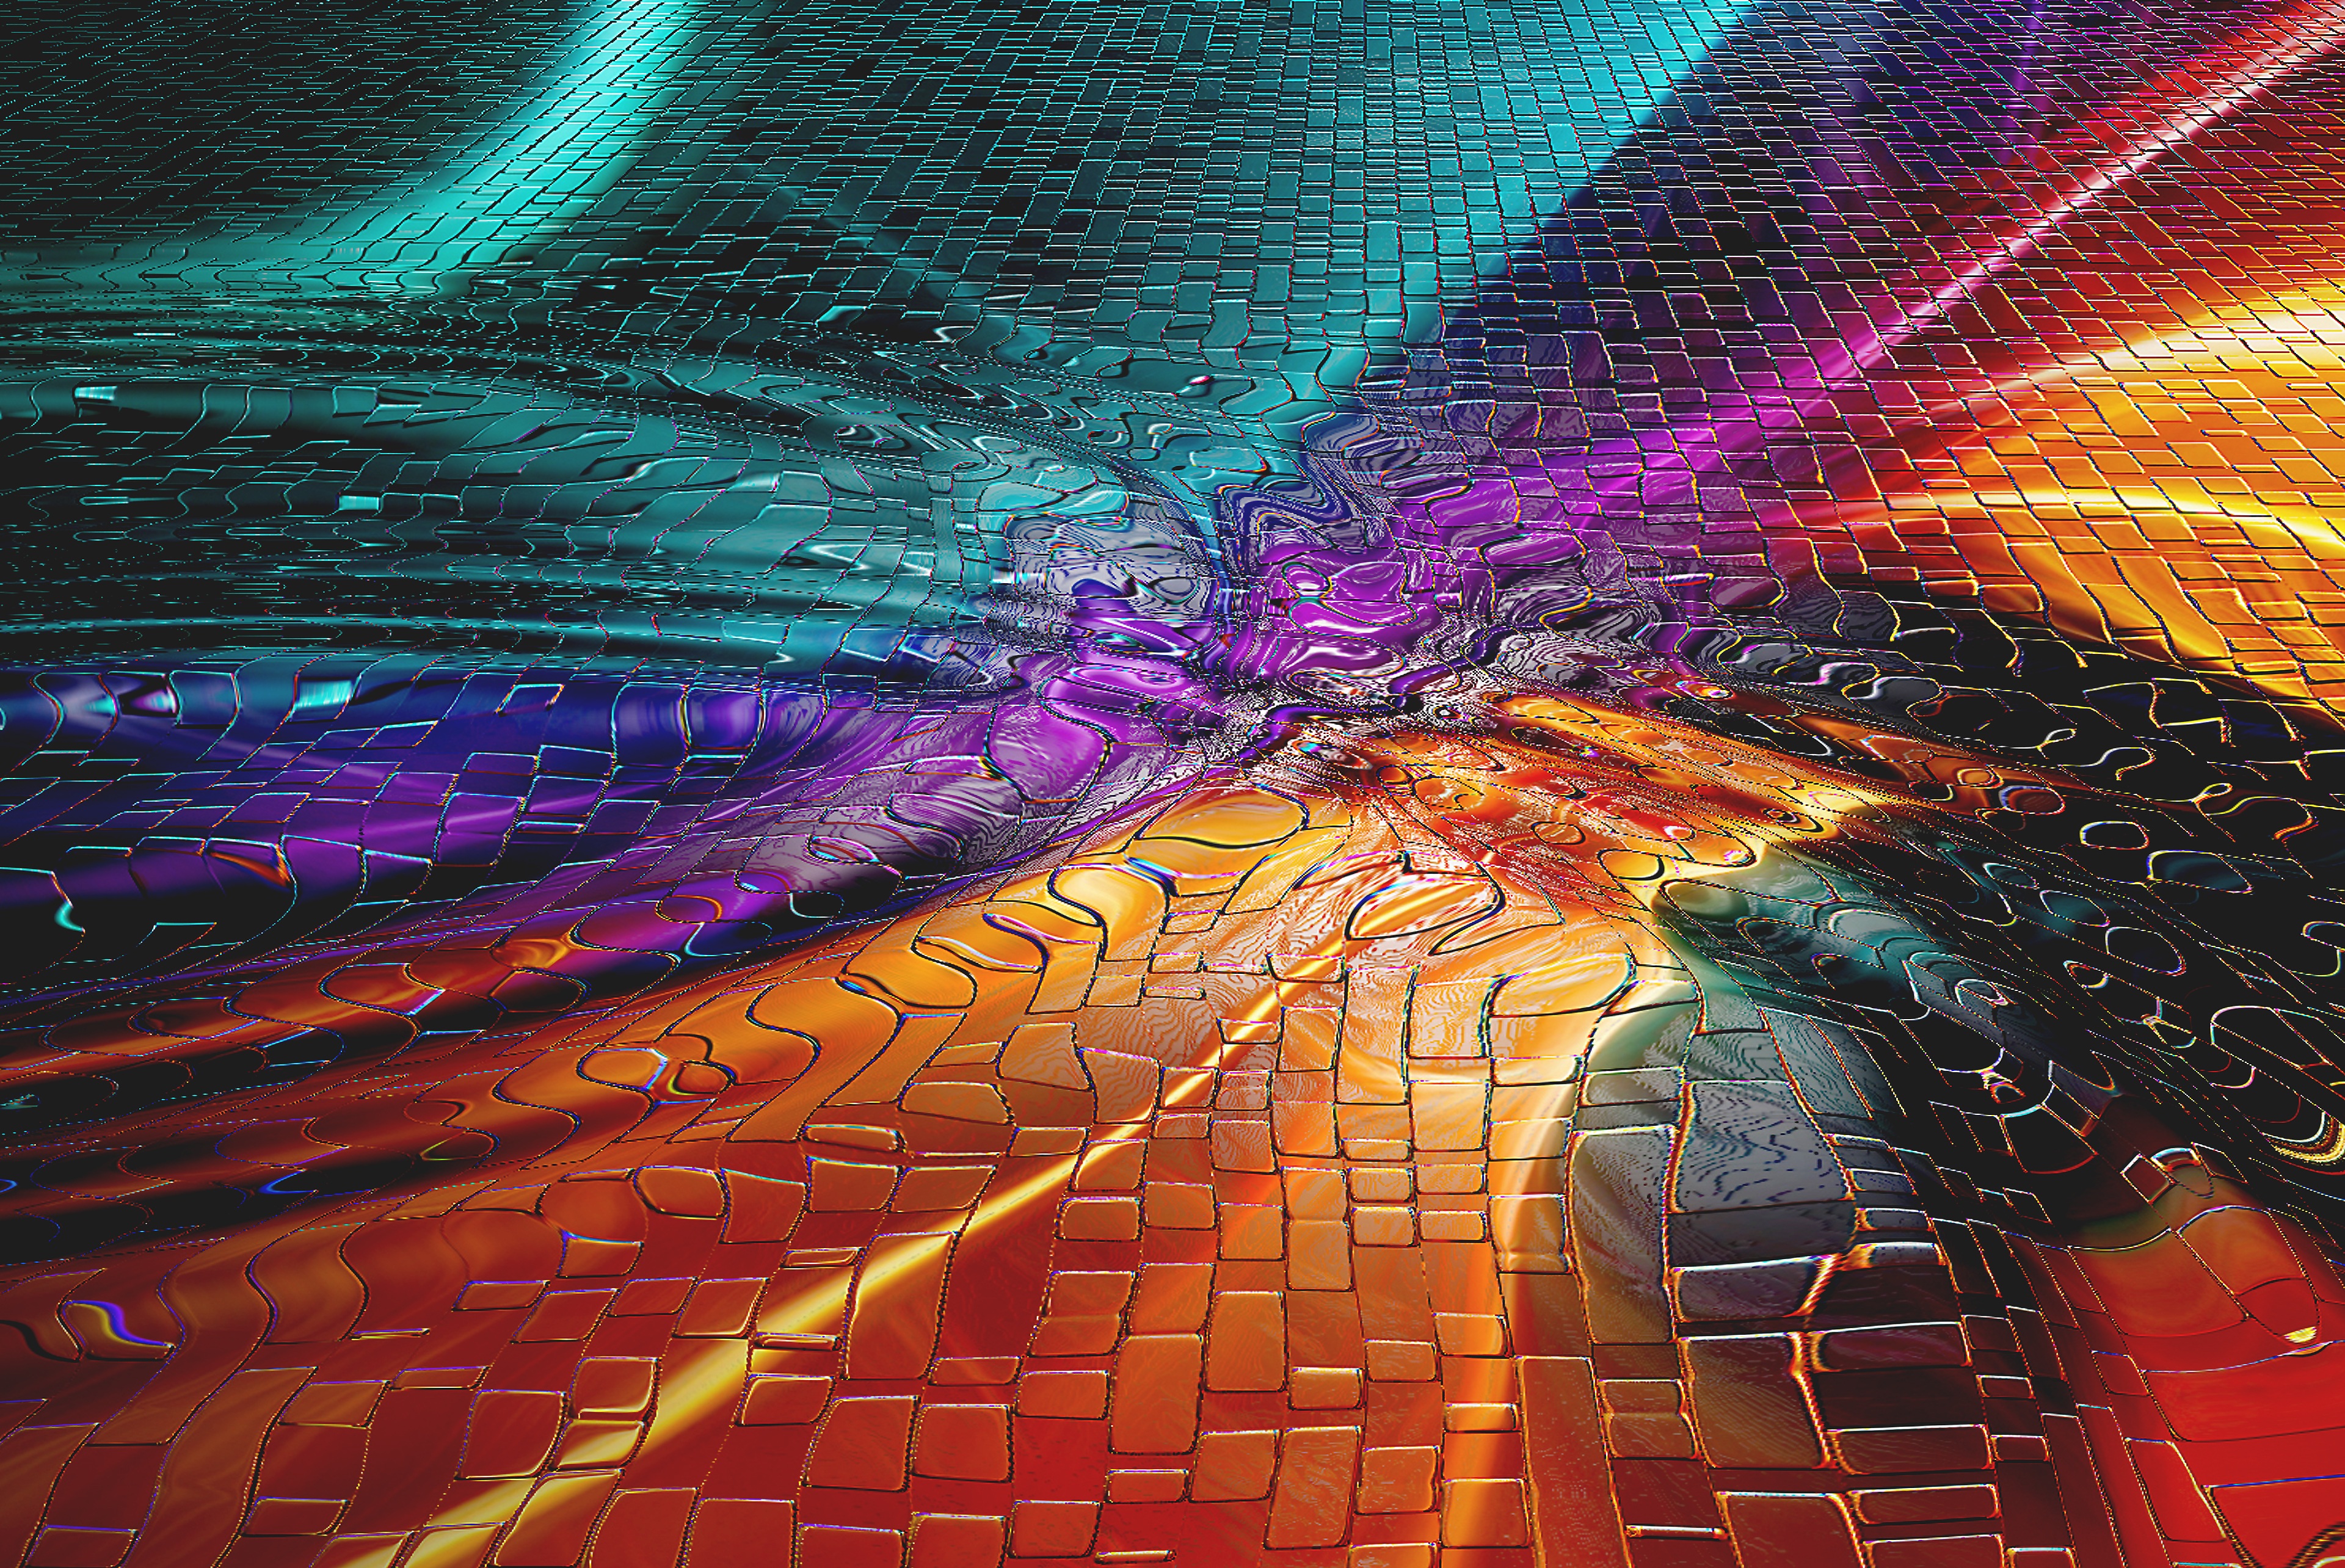
light, texture, plane, decoration, pattern, color, desktop, graffiti, material, painting, art, shadows, gradient, symmetry, wallpaper, composition, clipart, imagination, graphics, abstraction, the background, invoice, modern art, the prospect of, the structure of the, virtuoso technique and great, hint, the illusion, computer wallpaper, psychedelic art, a mounting member